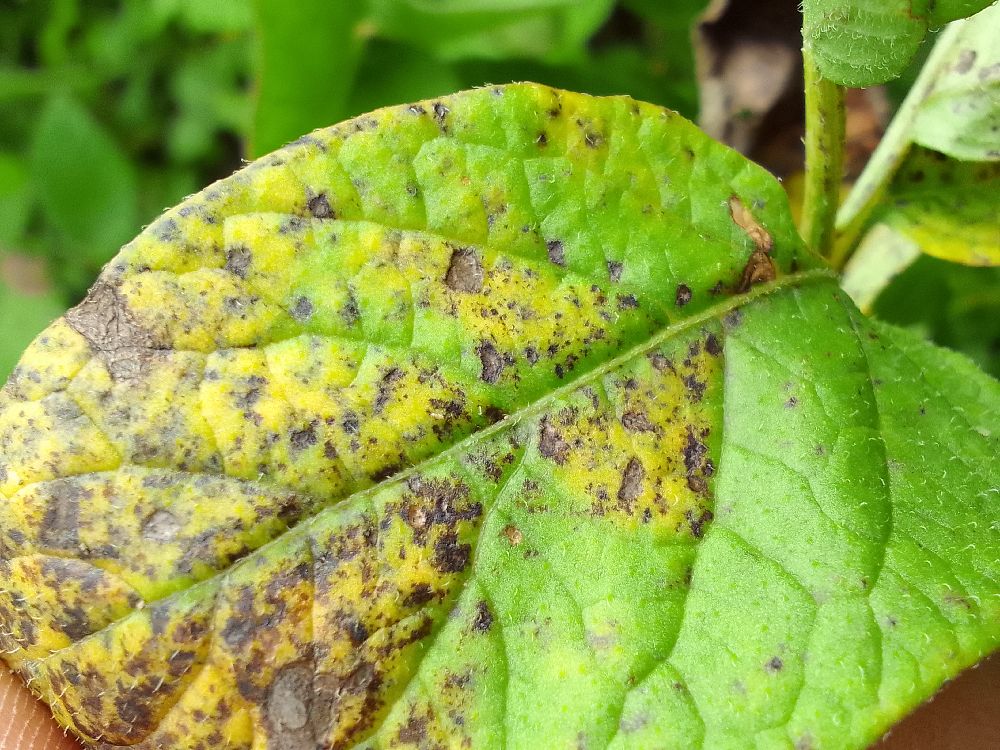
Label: Early blight